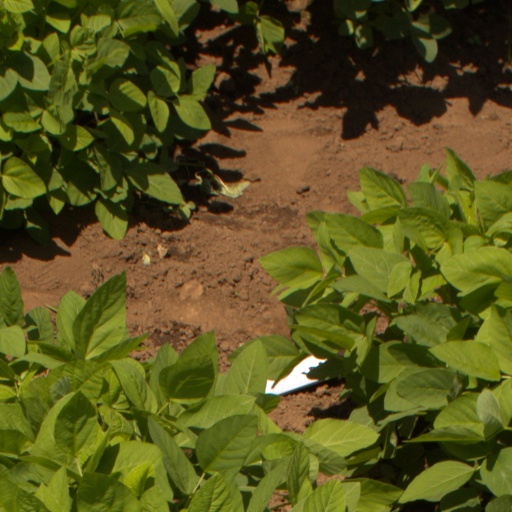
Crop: soybean